The White House, Aston Munslow

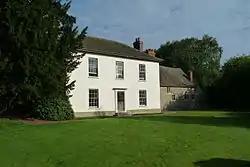
South side; oldest part at the right

The White House in Aston Munslow, Shropshire, England is a medieval hall house that has undergone considerable alteration over the centuries. It is a grade II* listed building.